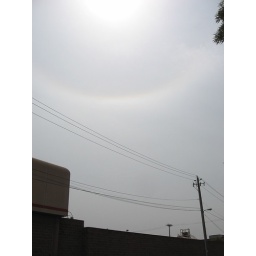
sun halo on 5/2/08, no trails, just more haze building in the sky